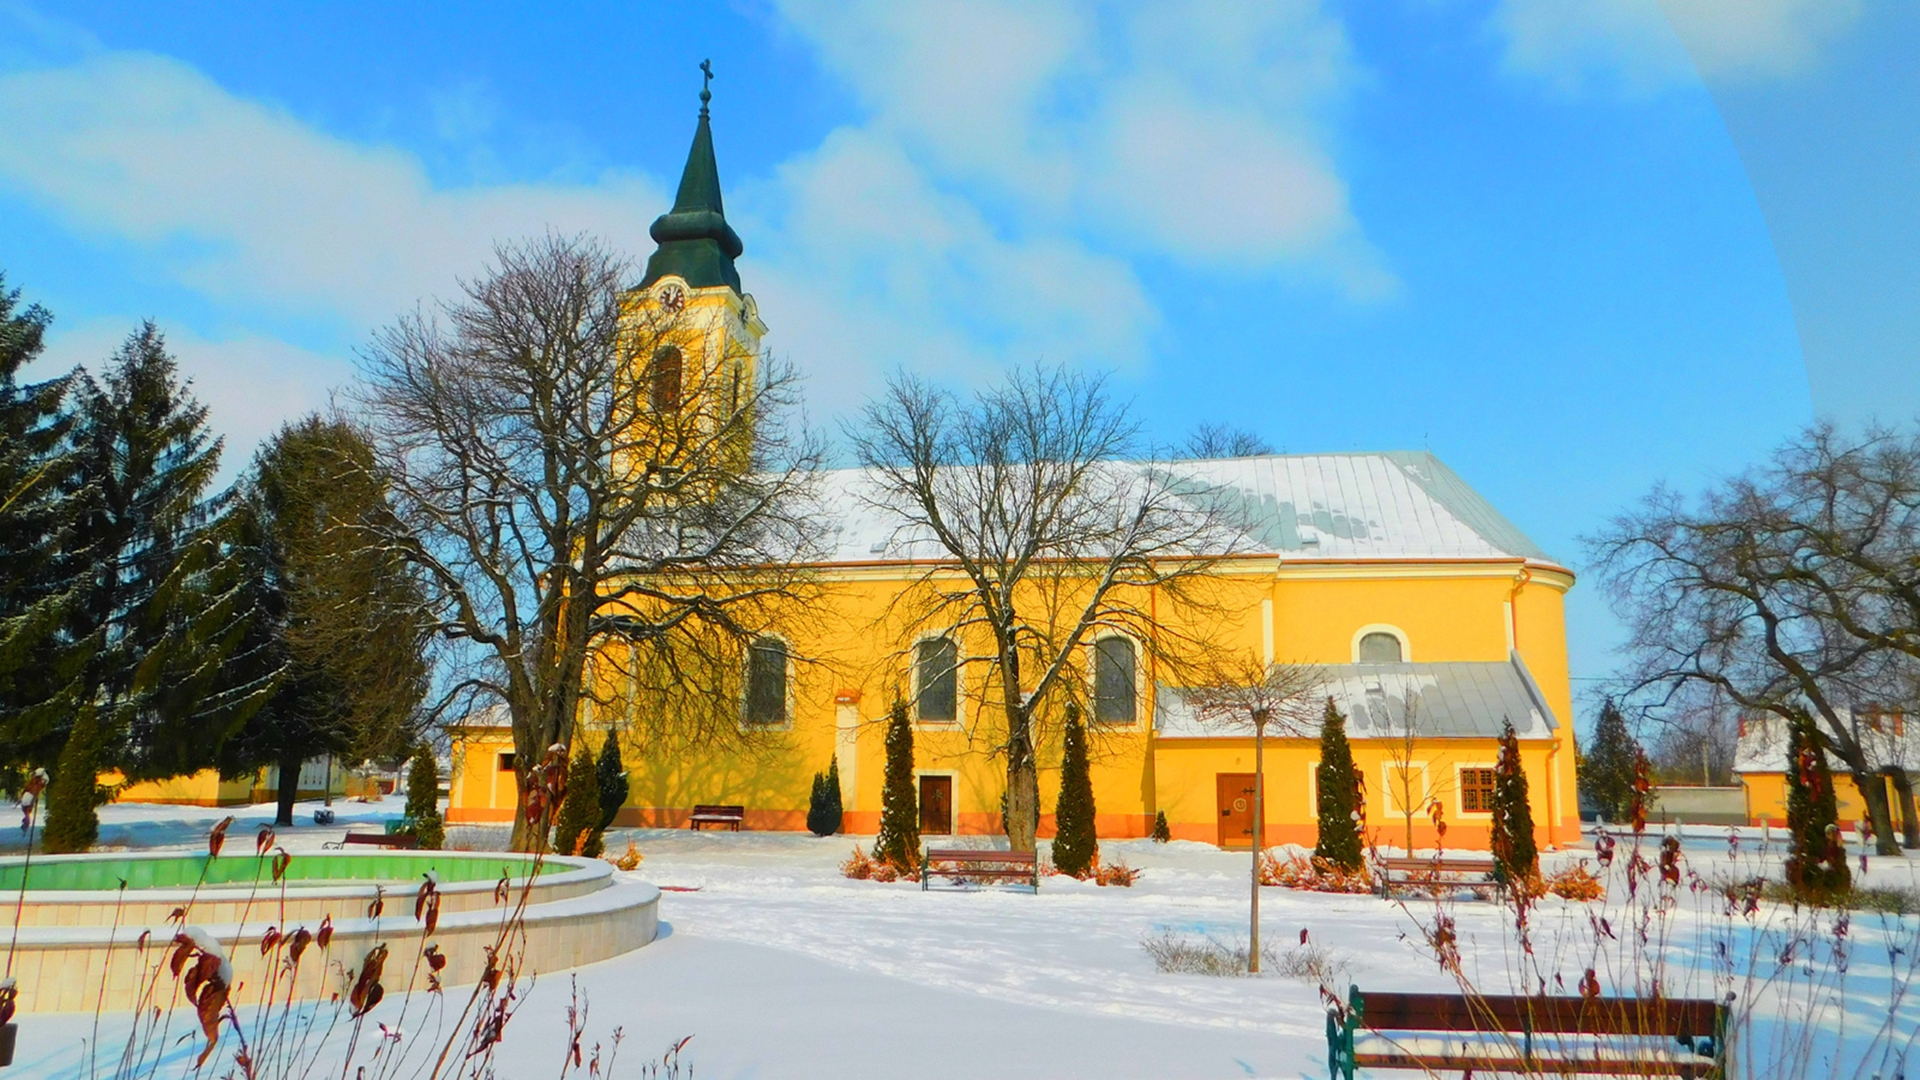
temple, square, snow, winter, sky, building, church, tree, architecture, freezing, place of worship, chapel, steeple, landscape, tourism, tourist attraction, city